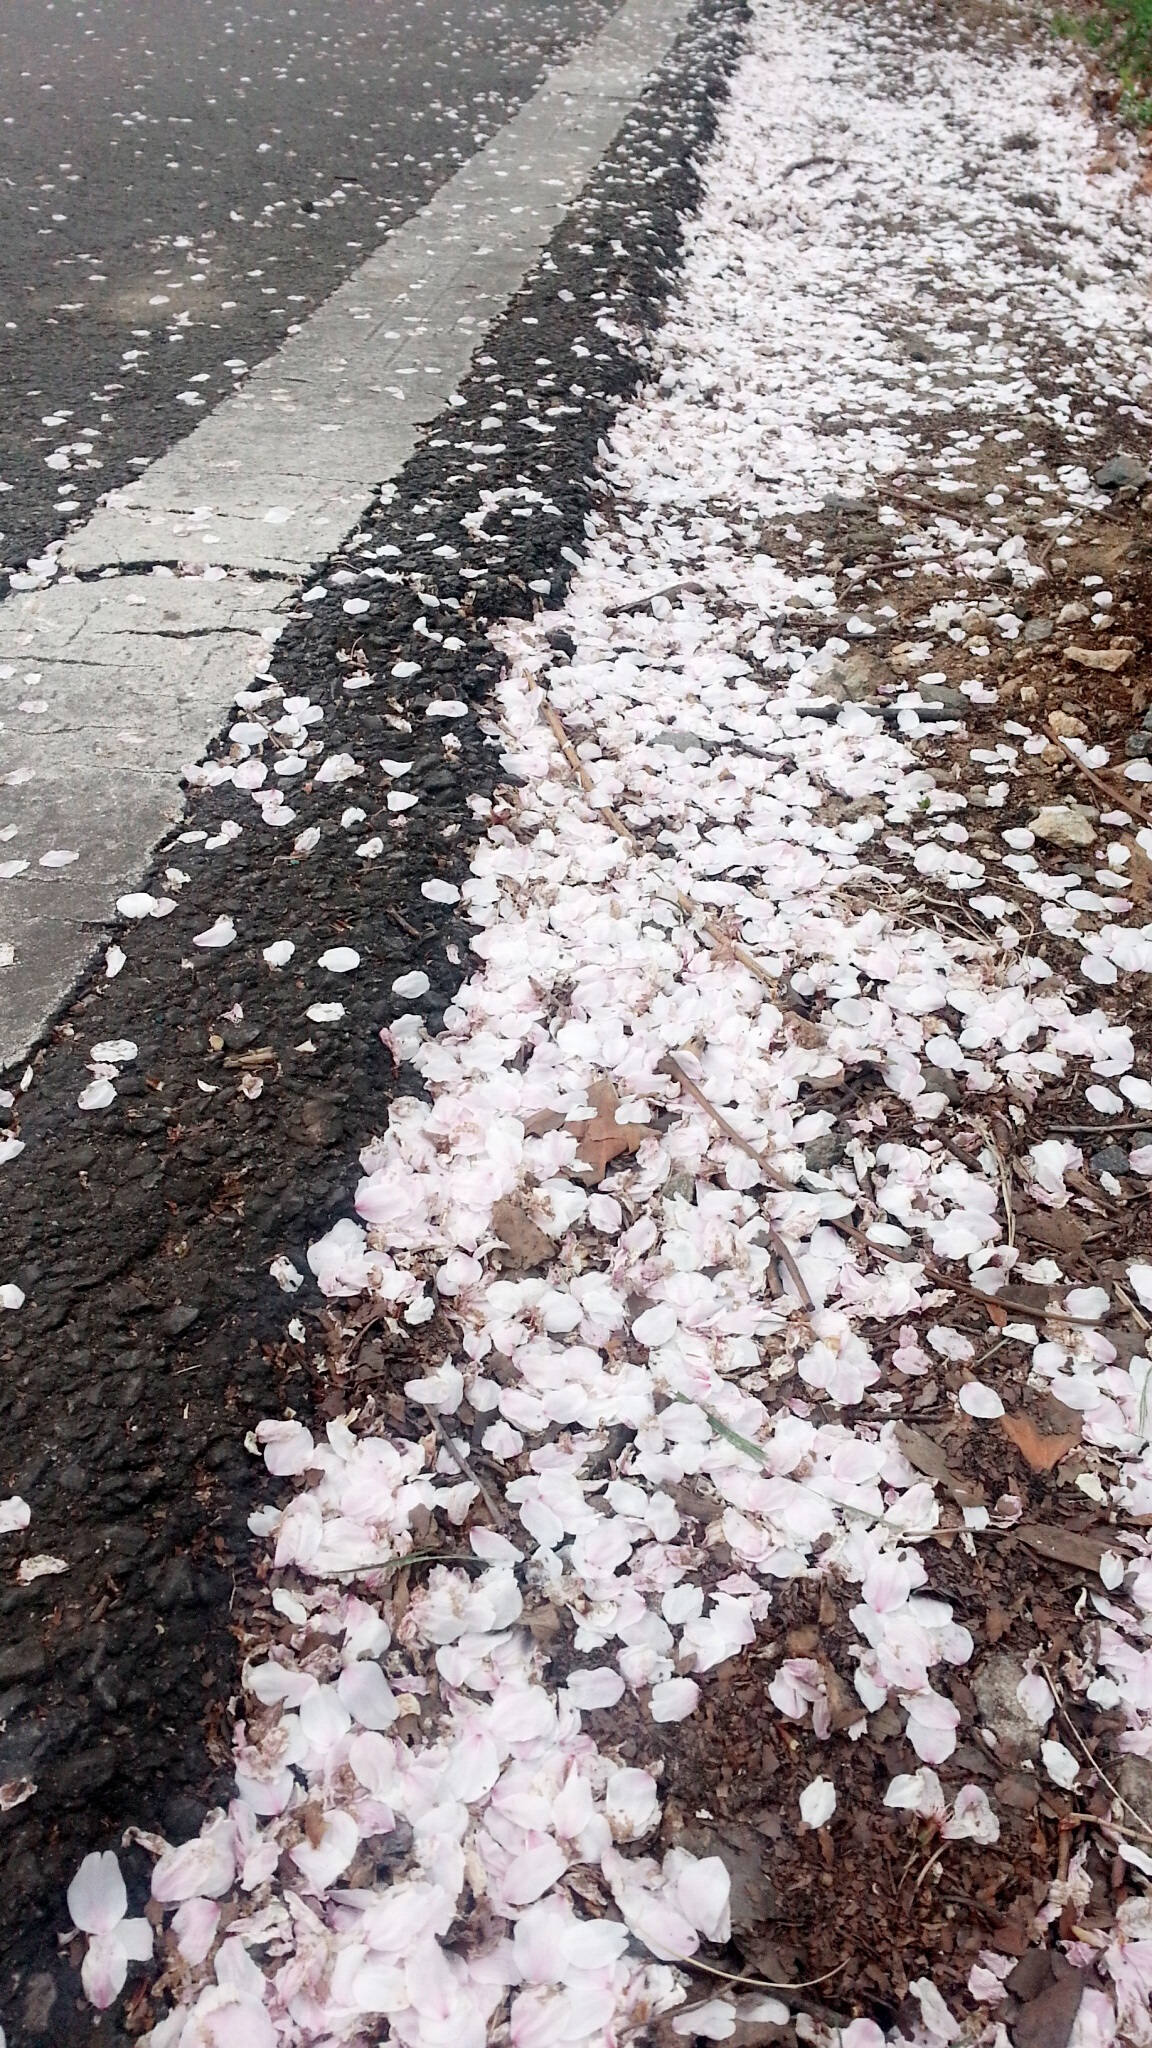
rock, snow, winter, leaf, flower, petal, frost, asphalt, walkway, spring, weather, soil, season, cherry blossom, flooring, road surface, fallen petals